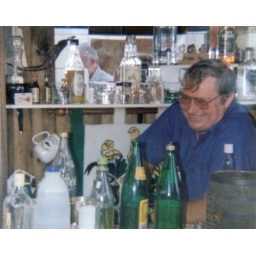
Dad in old house bar